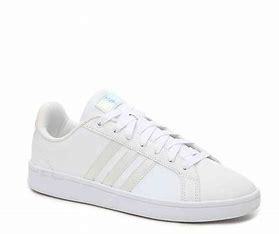
Brand: adidas
Model: neo Adidas NEO Advantage